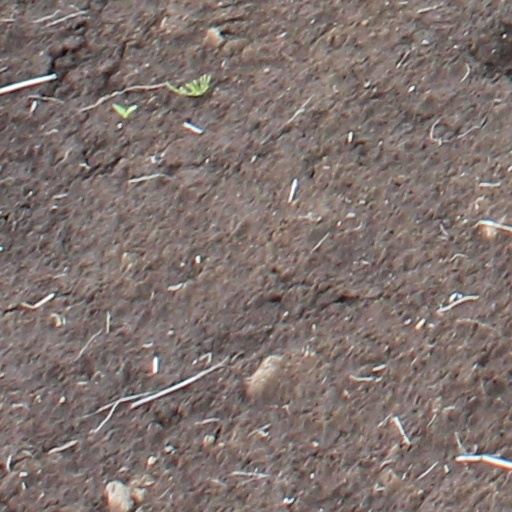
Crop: wheat